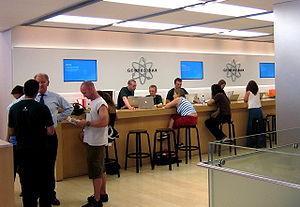
Apple Store est une chaîne de boutiques appartenant et exploitée par Apple, société commercialisant des ordinateurs et des produits électroniques grand public. En 2018, Apple possède 506 magasins et un magasin en ligne disponible dans 39 pays.